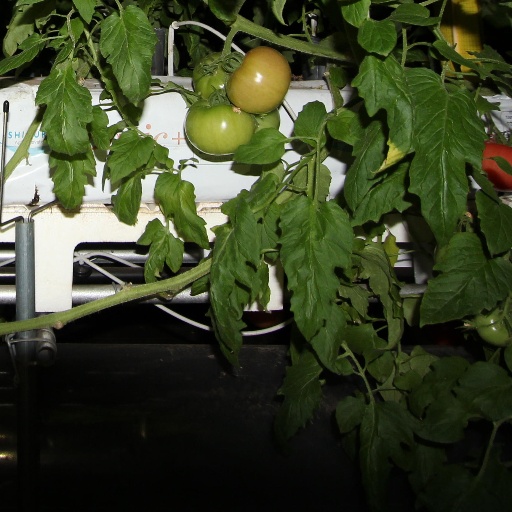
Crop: tomato